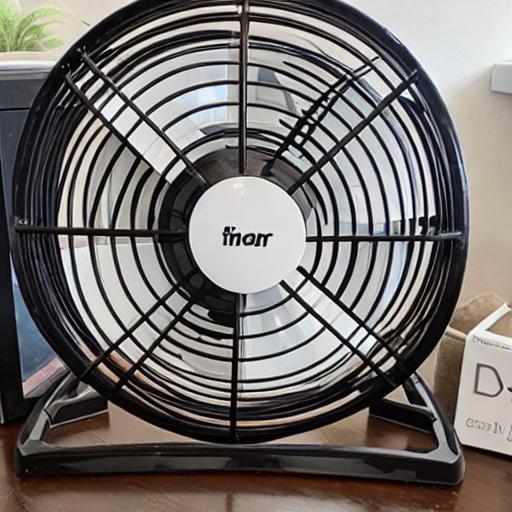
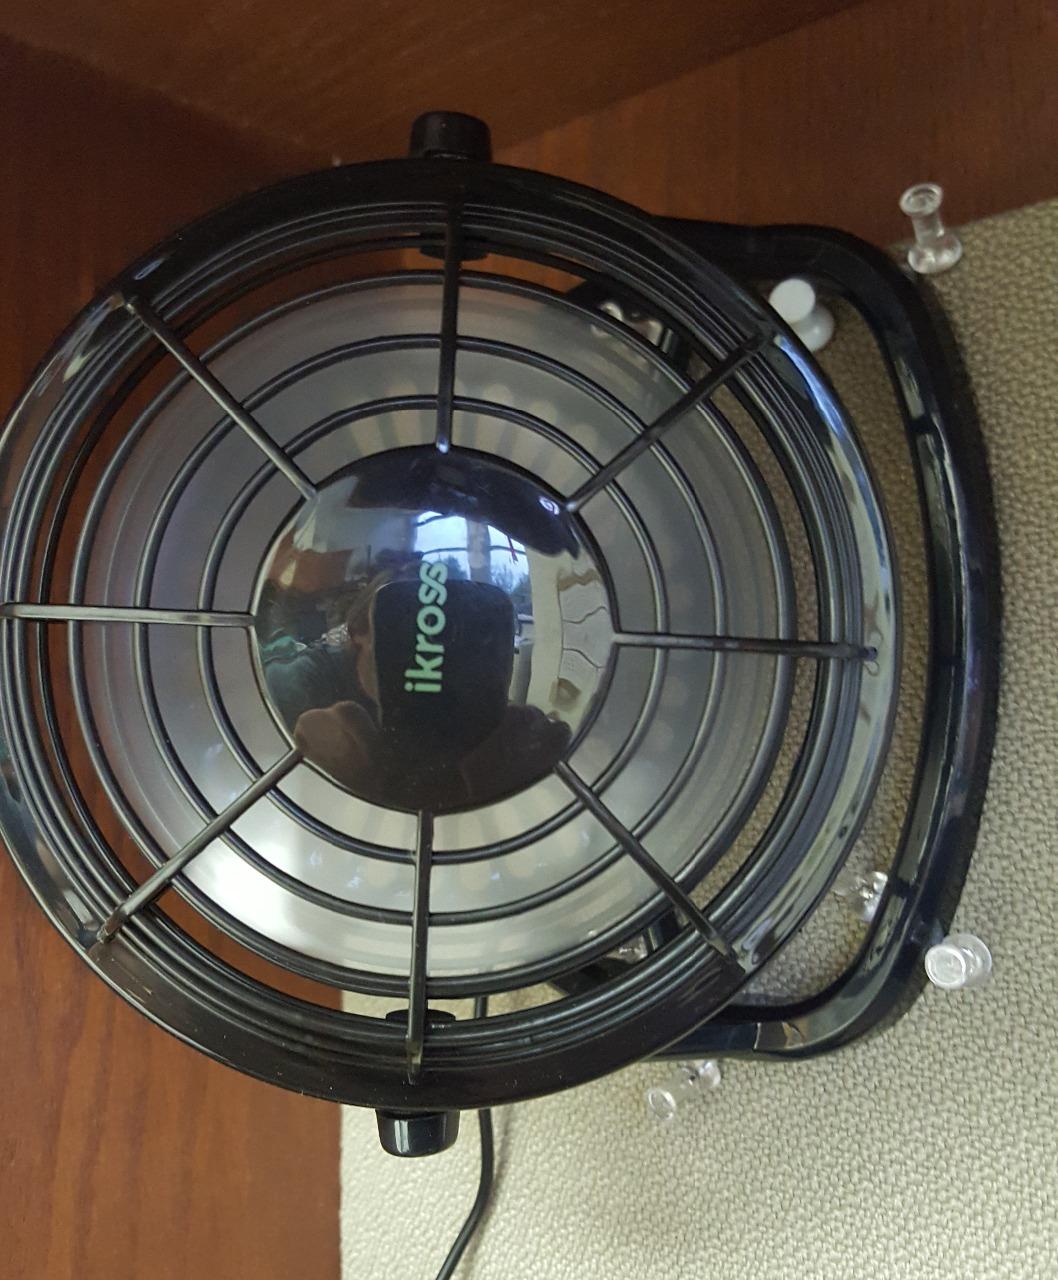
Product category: fan
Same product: no